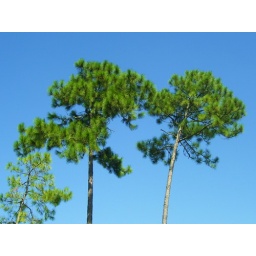
Some beautiful pine trees against a brilliant blue sky.